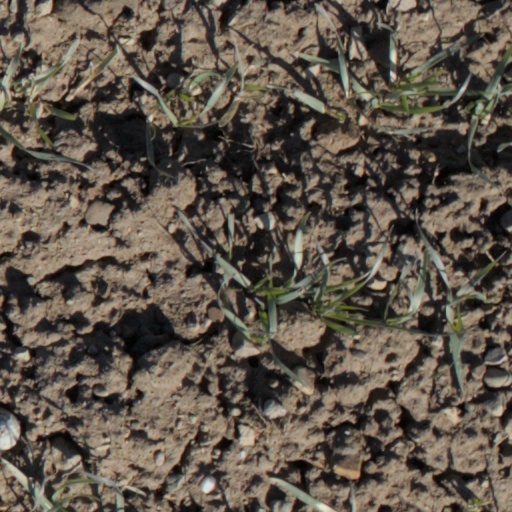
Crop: wheat